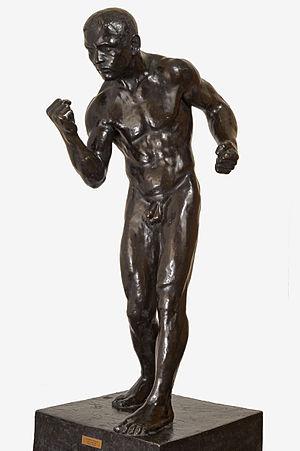
Stephanus Johannes Paulus Eloff dit Fanie Eloff ou Paul Eloff, né le 7 octobre 1885 à Pretoria oùil est mort le 20 novembre 1945, est un sculpteur, sud africain.